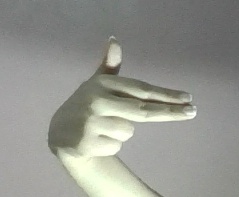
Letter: ghain